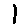
Label: 1